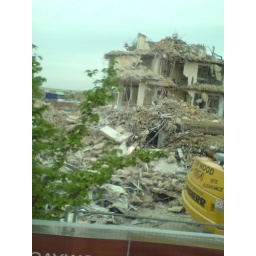
Demolition in South Harrow. Taken from bus window with crappy phone camera on way to work.